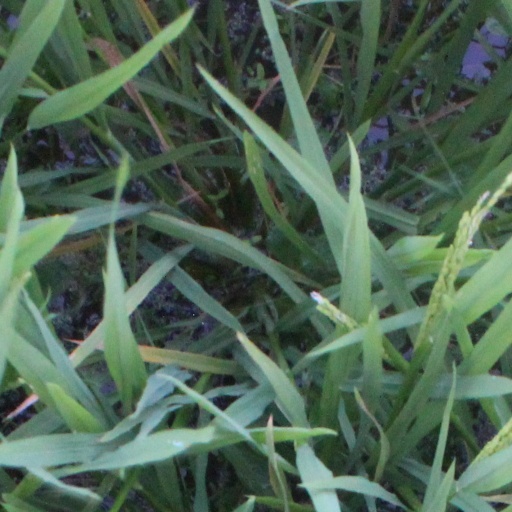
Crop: rice